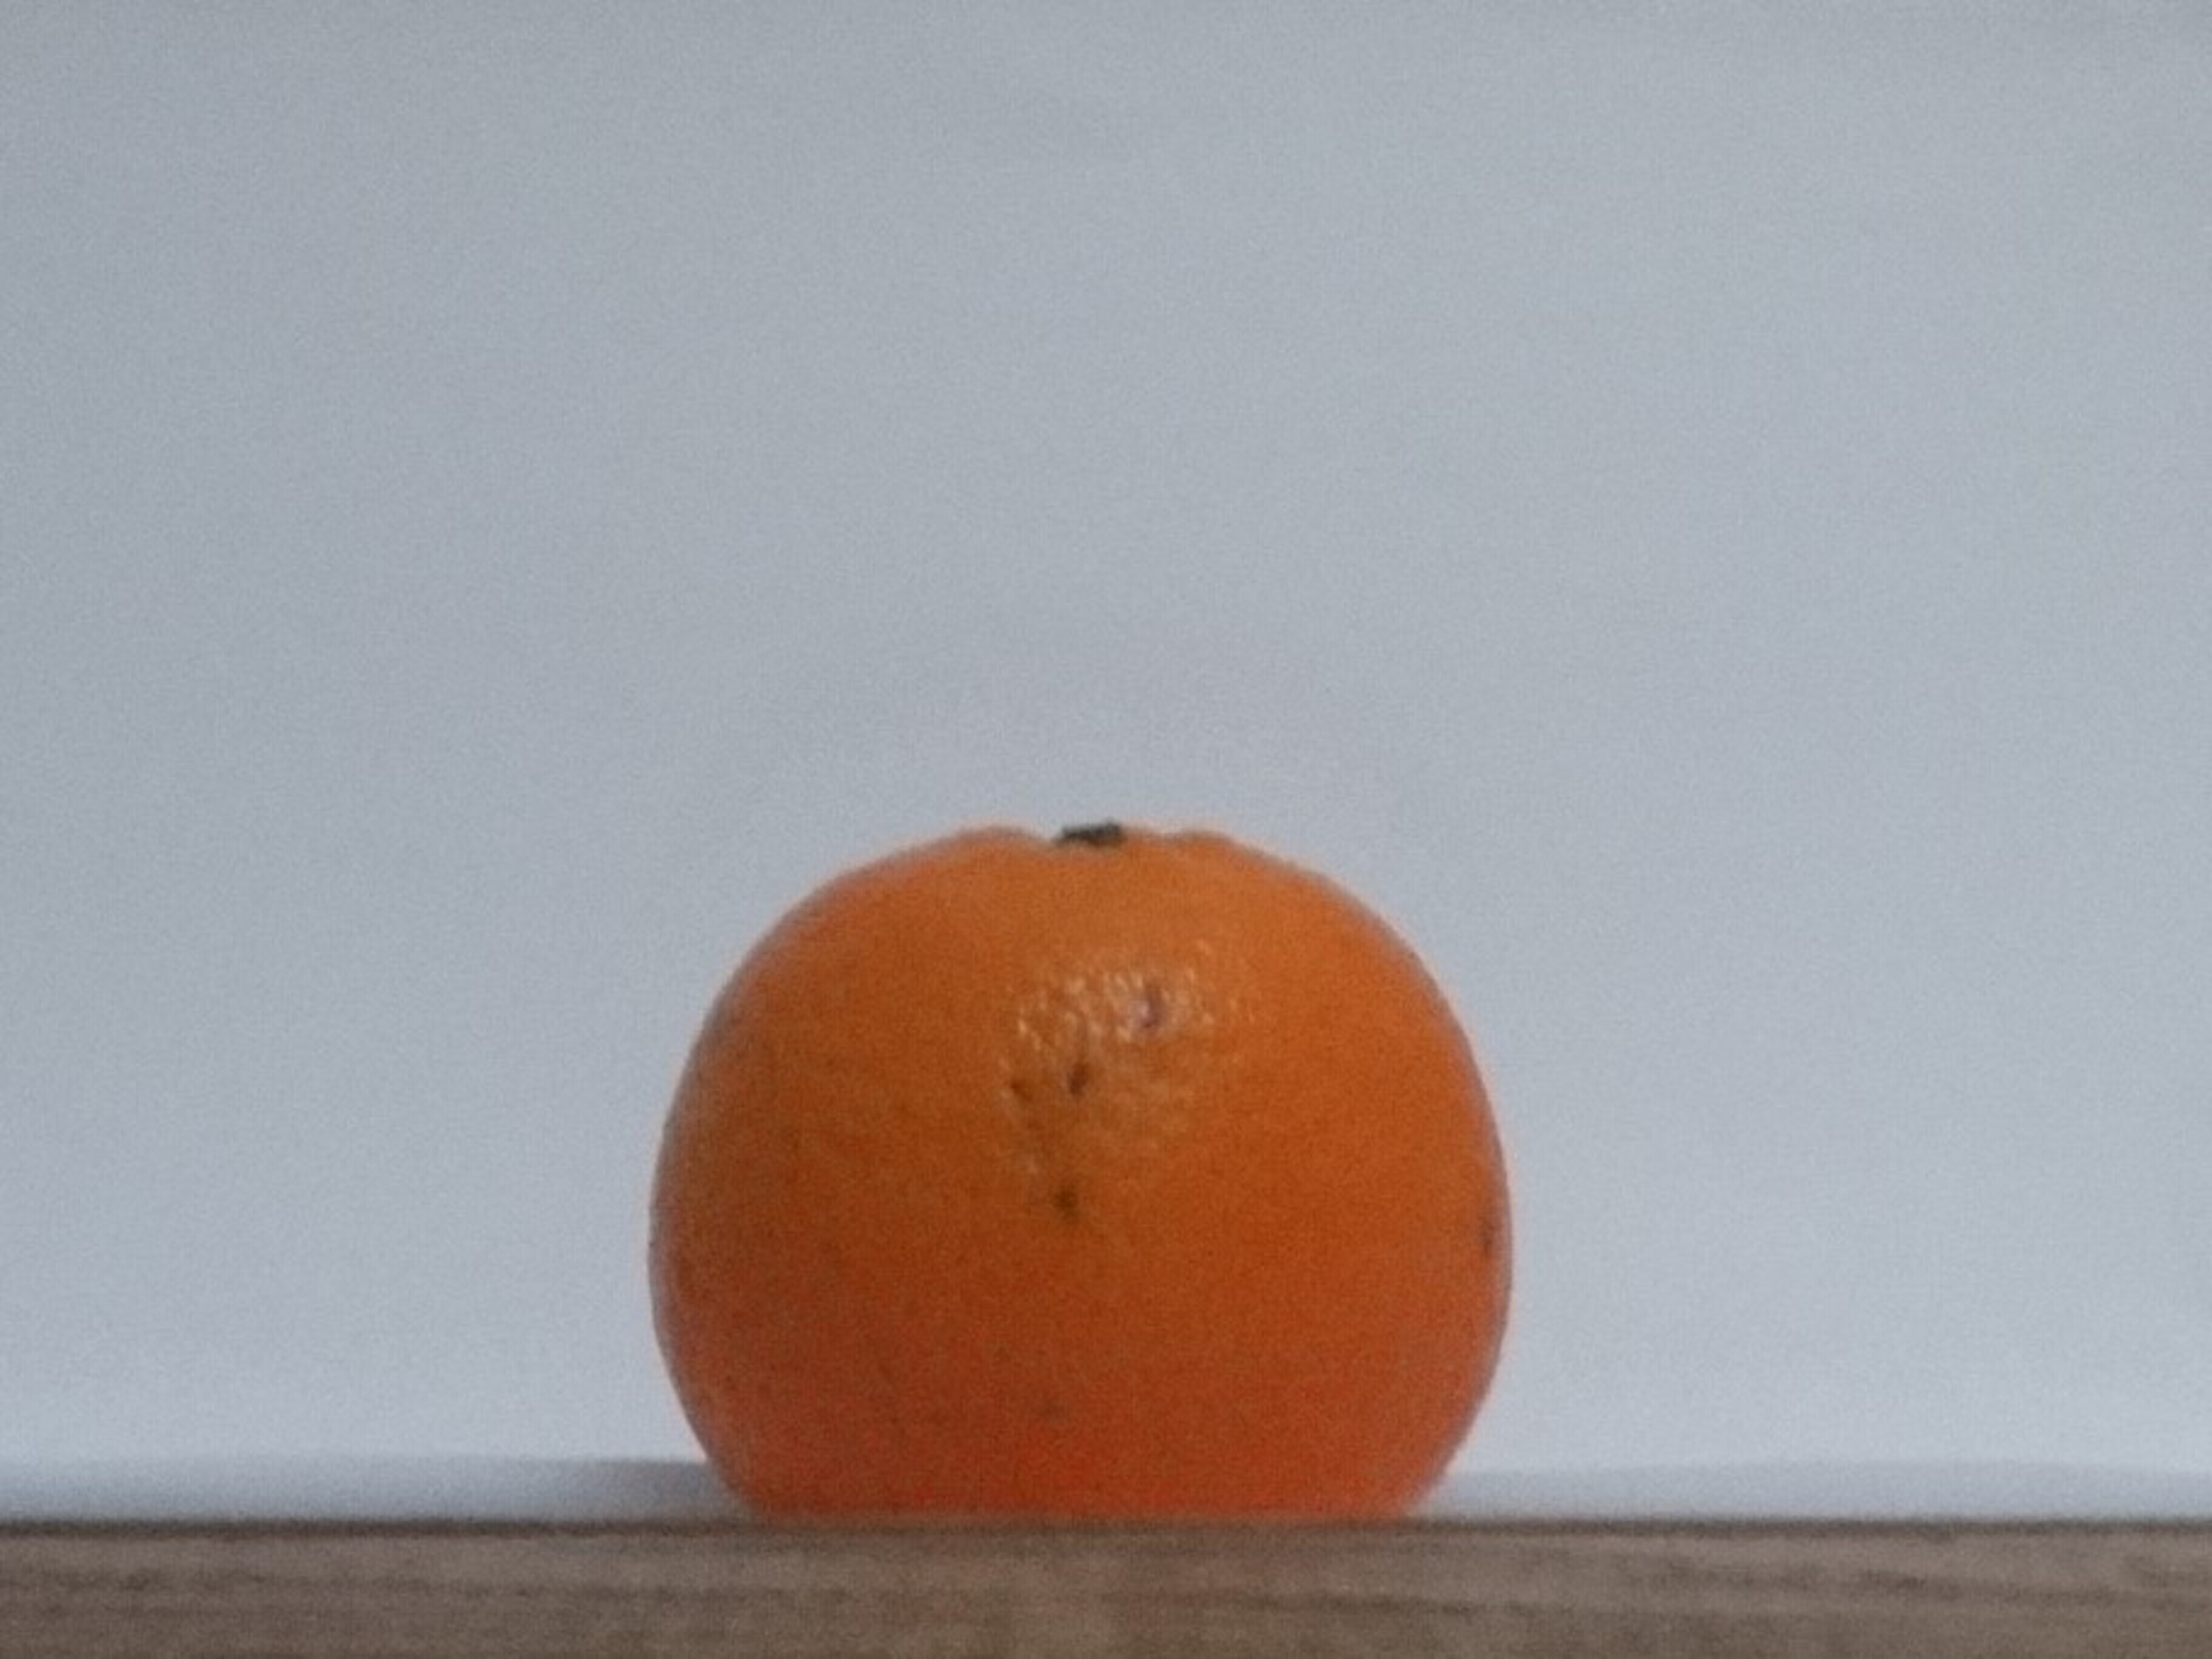
Citrus fruit variety: tankan